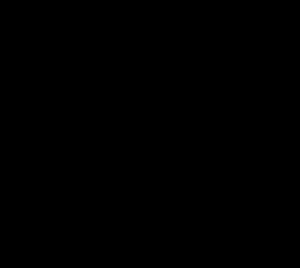
Un thyristor est un interrupteur électronique semi-conducteur à l'état solide constitué de quatre couches, alternativement dopées N et P. C'est un des composants essentiels de l'électronique de puissance. Il tire son nom du grec thura qui signifie porte et du suffixe « istor » qui provient du mot transistor. Il se comporte comme une bascule synchrone, c'est-à-dire qu'il reste commandé à l'allumage, par la gâchette, mais pas à l'extinction qui est provoquée par le passage du courant principal Iₐₖ à une valeur inférieure au courant de maintien IH.
Un système de transmission flexible en courant alternatif, plus connu sous l'acronyme anglais de FACTS est un équipement d'électronique de puissance d'appoint utilisé pour contrôler la répartition des charges